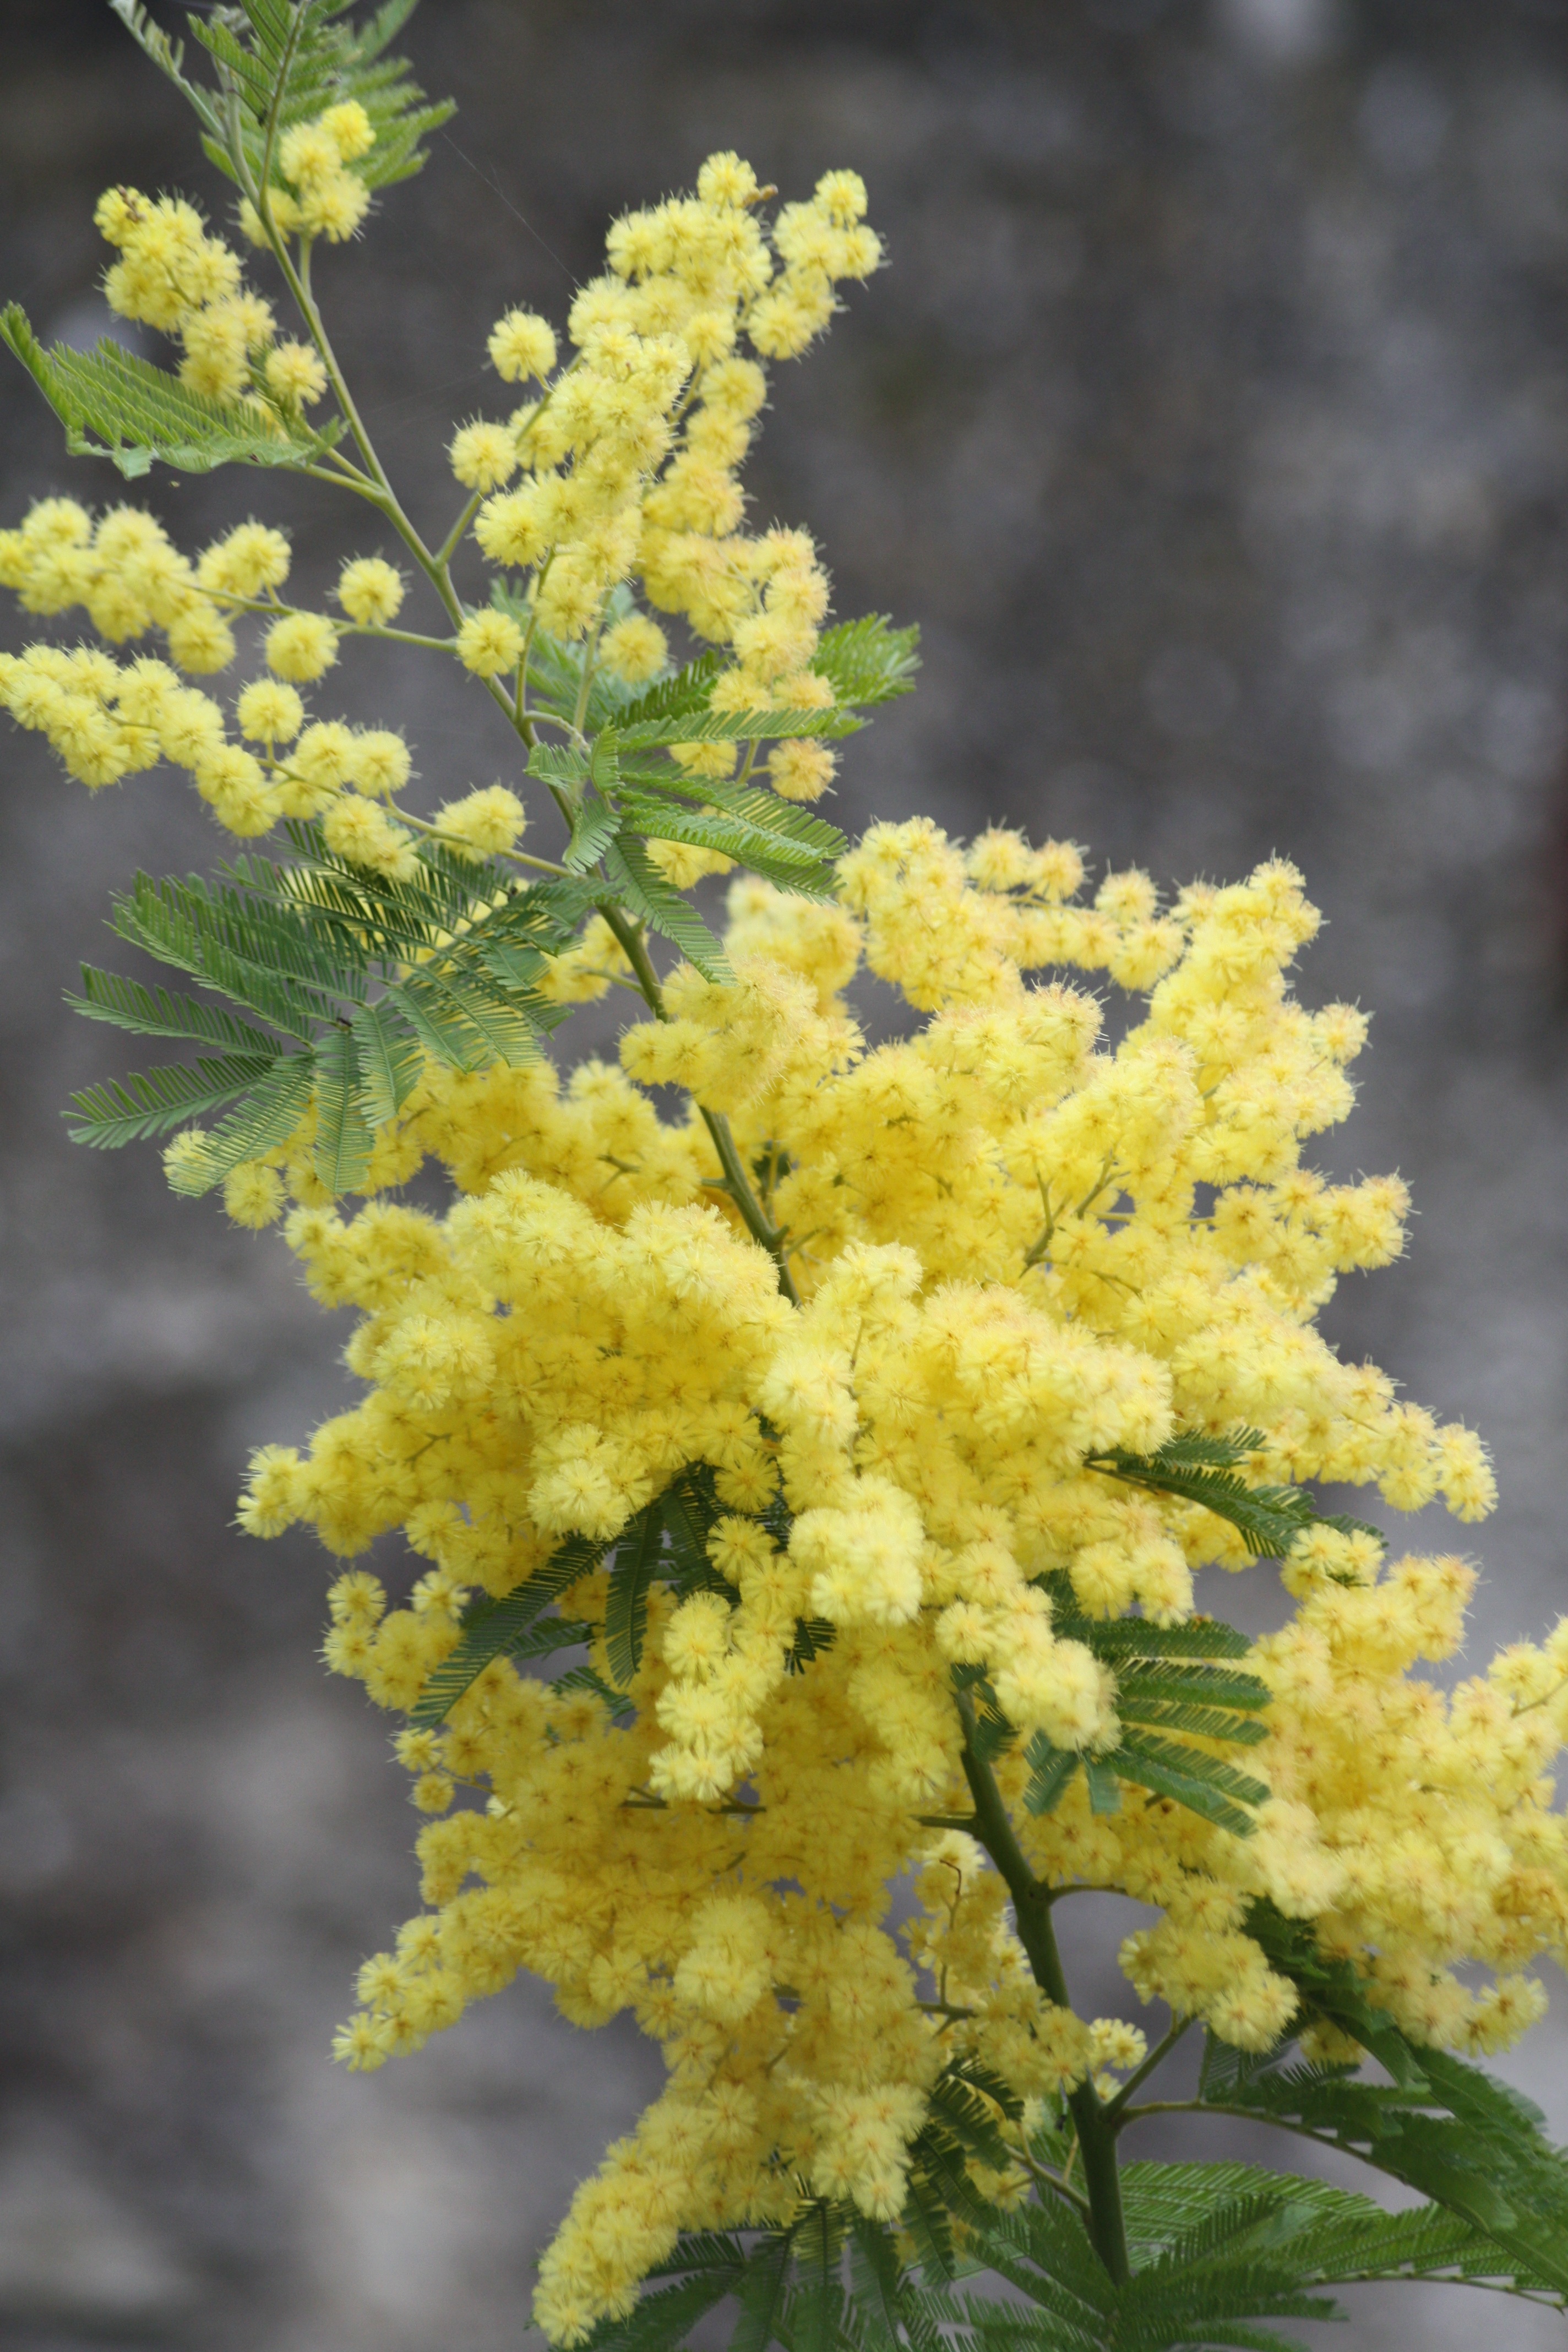
tree, branch, blossom, plant, leaf, flower, food, produce, factory, botany, yellow, garden, flora, shrub, mimosa, macro photography, south of france, flowering plant, subshrub, woody plant, land plant